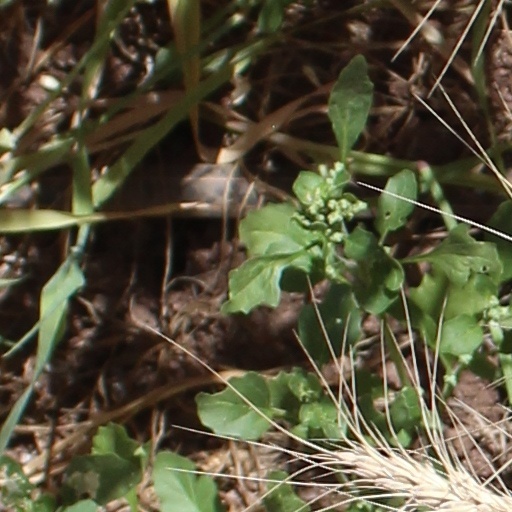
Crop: wheat